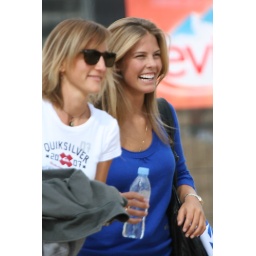
The girl in blue is Torah, roxy snowboard team member and world champ!